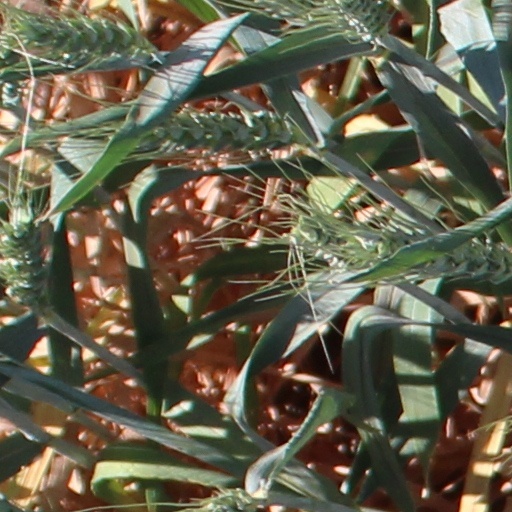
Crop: wheat